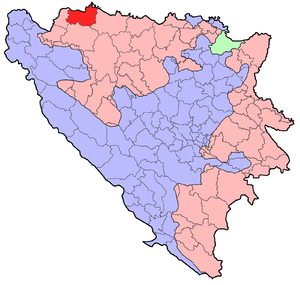
Kozarska Dubica ou Bosanska Dubica est une ville et une municipalité de Bosnie-Herzégovine située dans la République serbe de Bosnie. Selon les premiers résultats du recensement bosnien de 2013, la ville intra muros compte 11 566 habitants et la municipalité 23 074.